List of political self-immolations

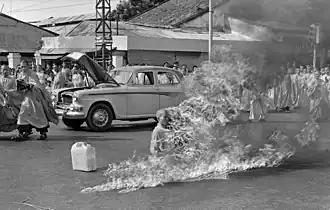
The self-immolation of Thích Quảng Đức, done in protest against Buddhist persecution by Christians in South Vietnam

This is a list of notable people who committed self-immolation (the act of setting themselves on fire) for political reasons. Non-political self-immolations are not included in the list.